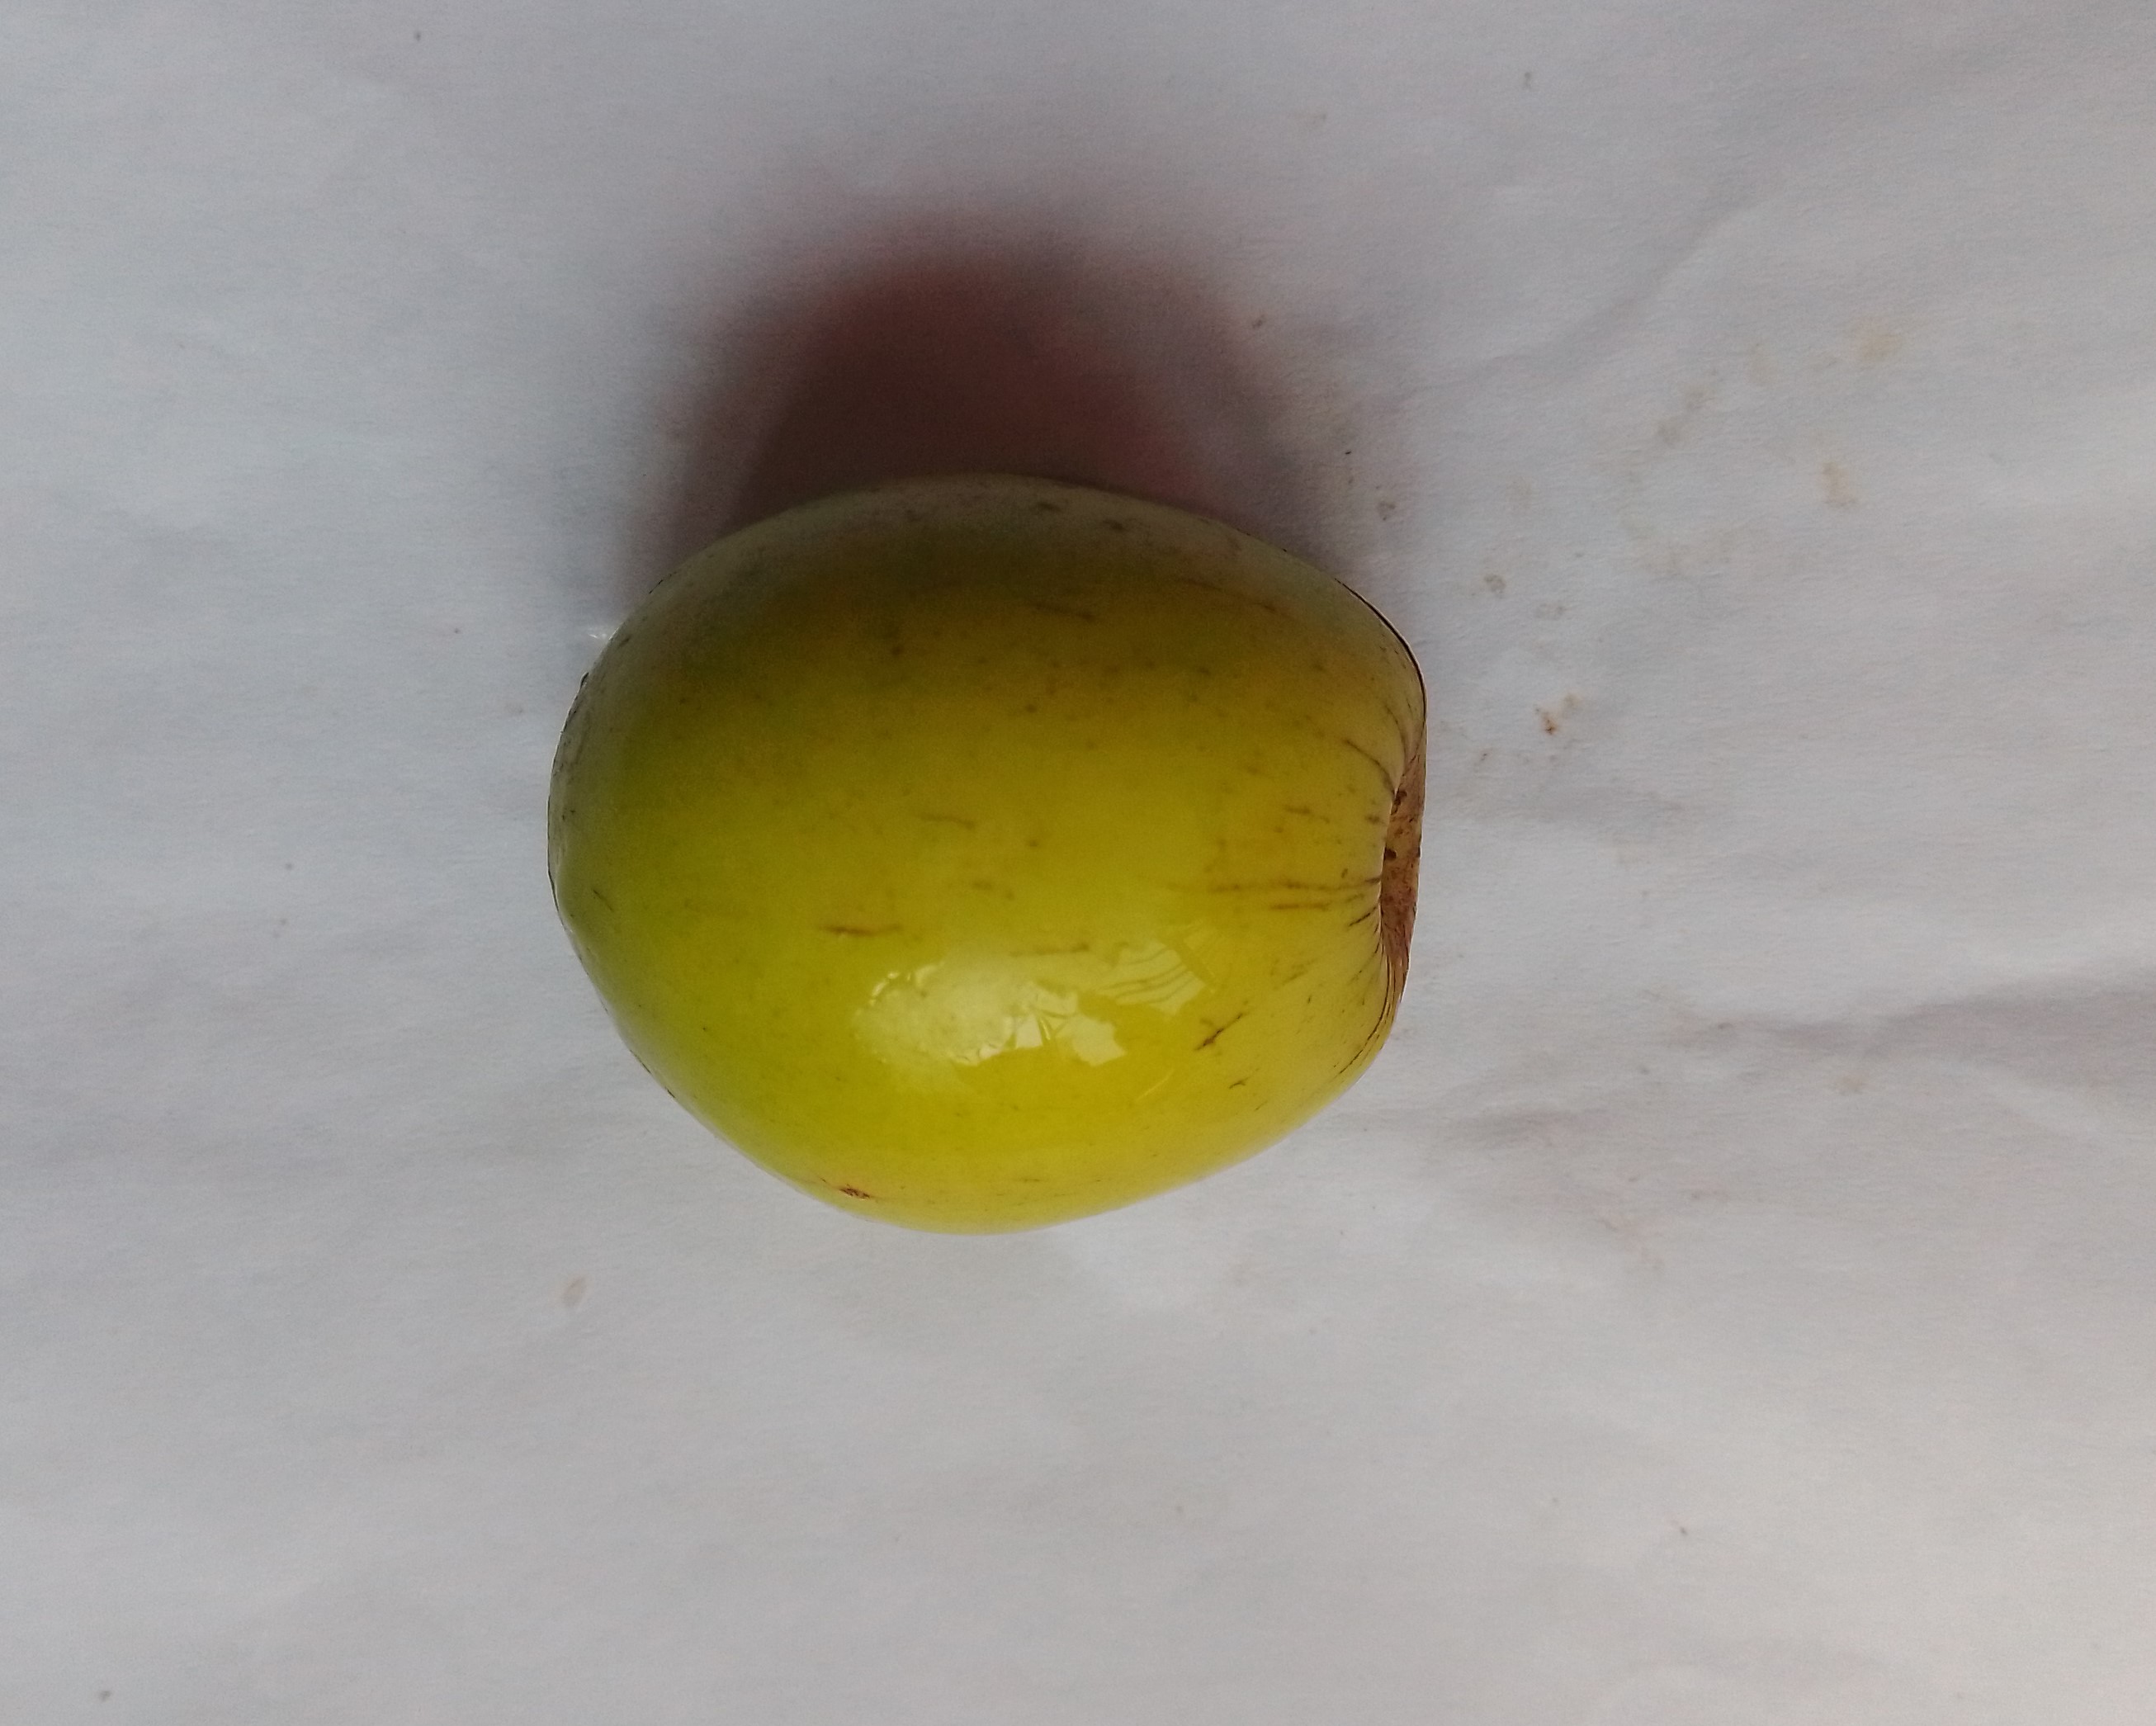
Fruit: jujube
Condition: fresh